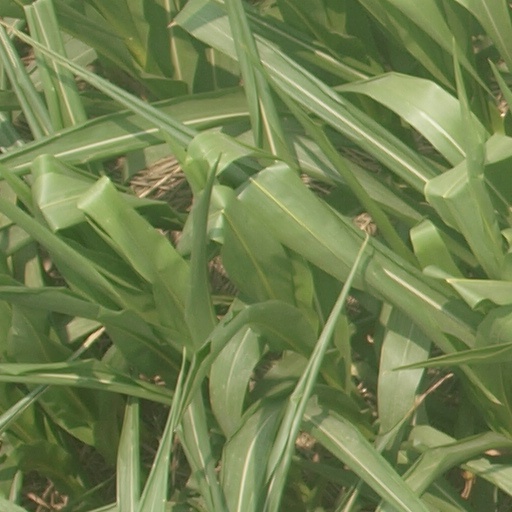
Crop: maize; corn